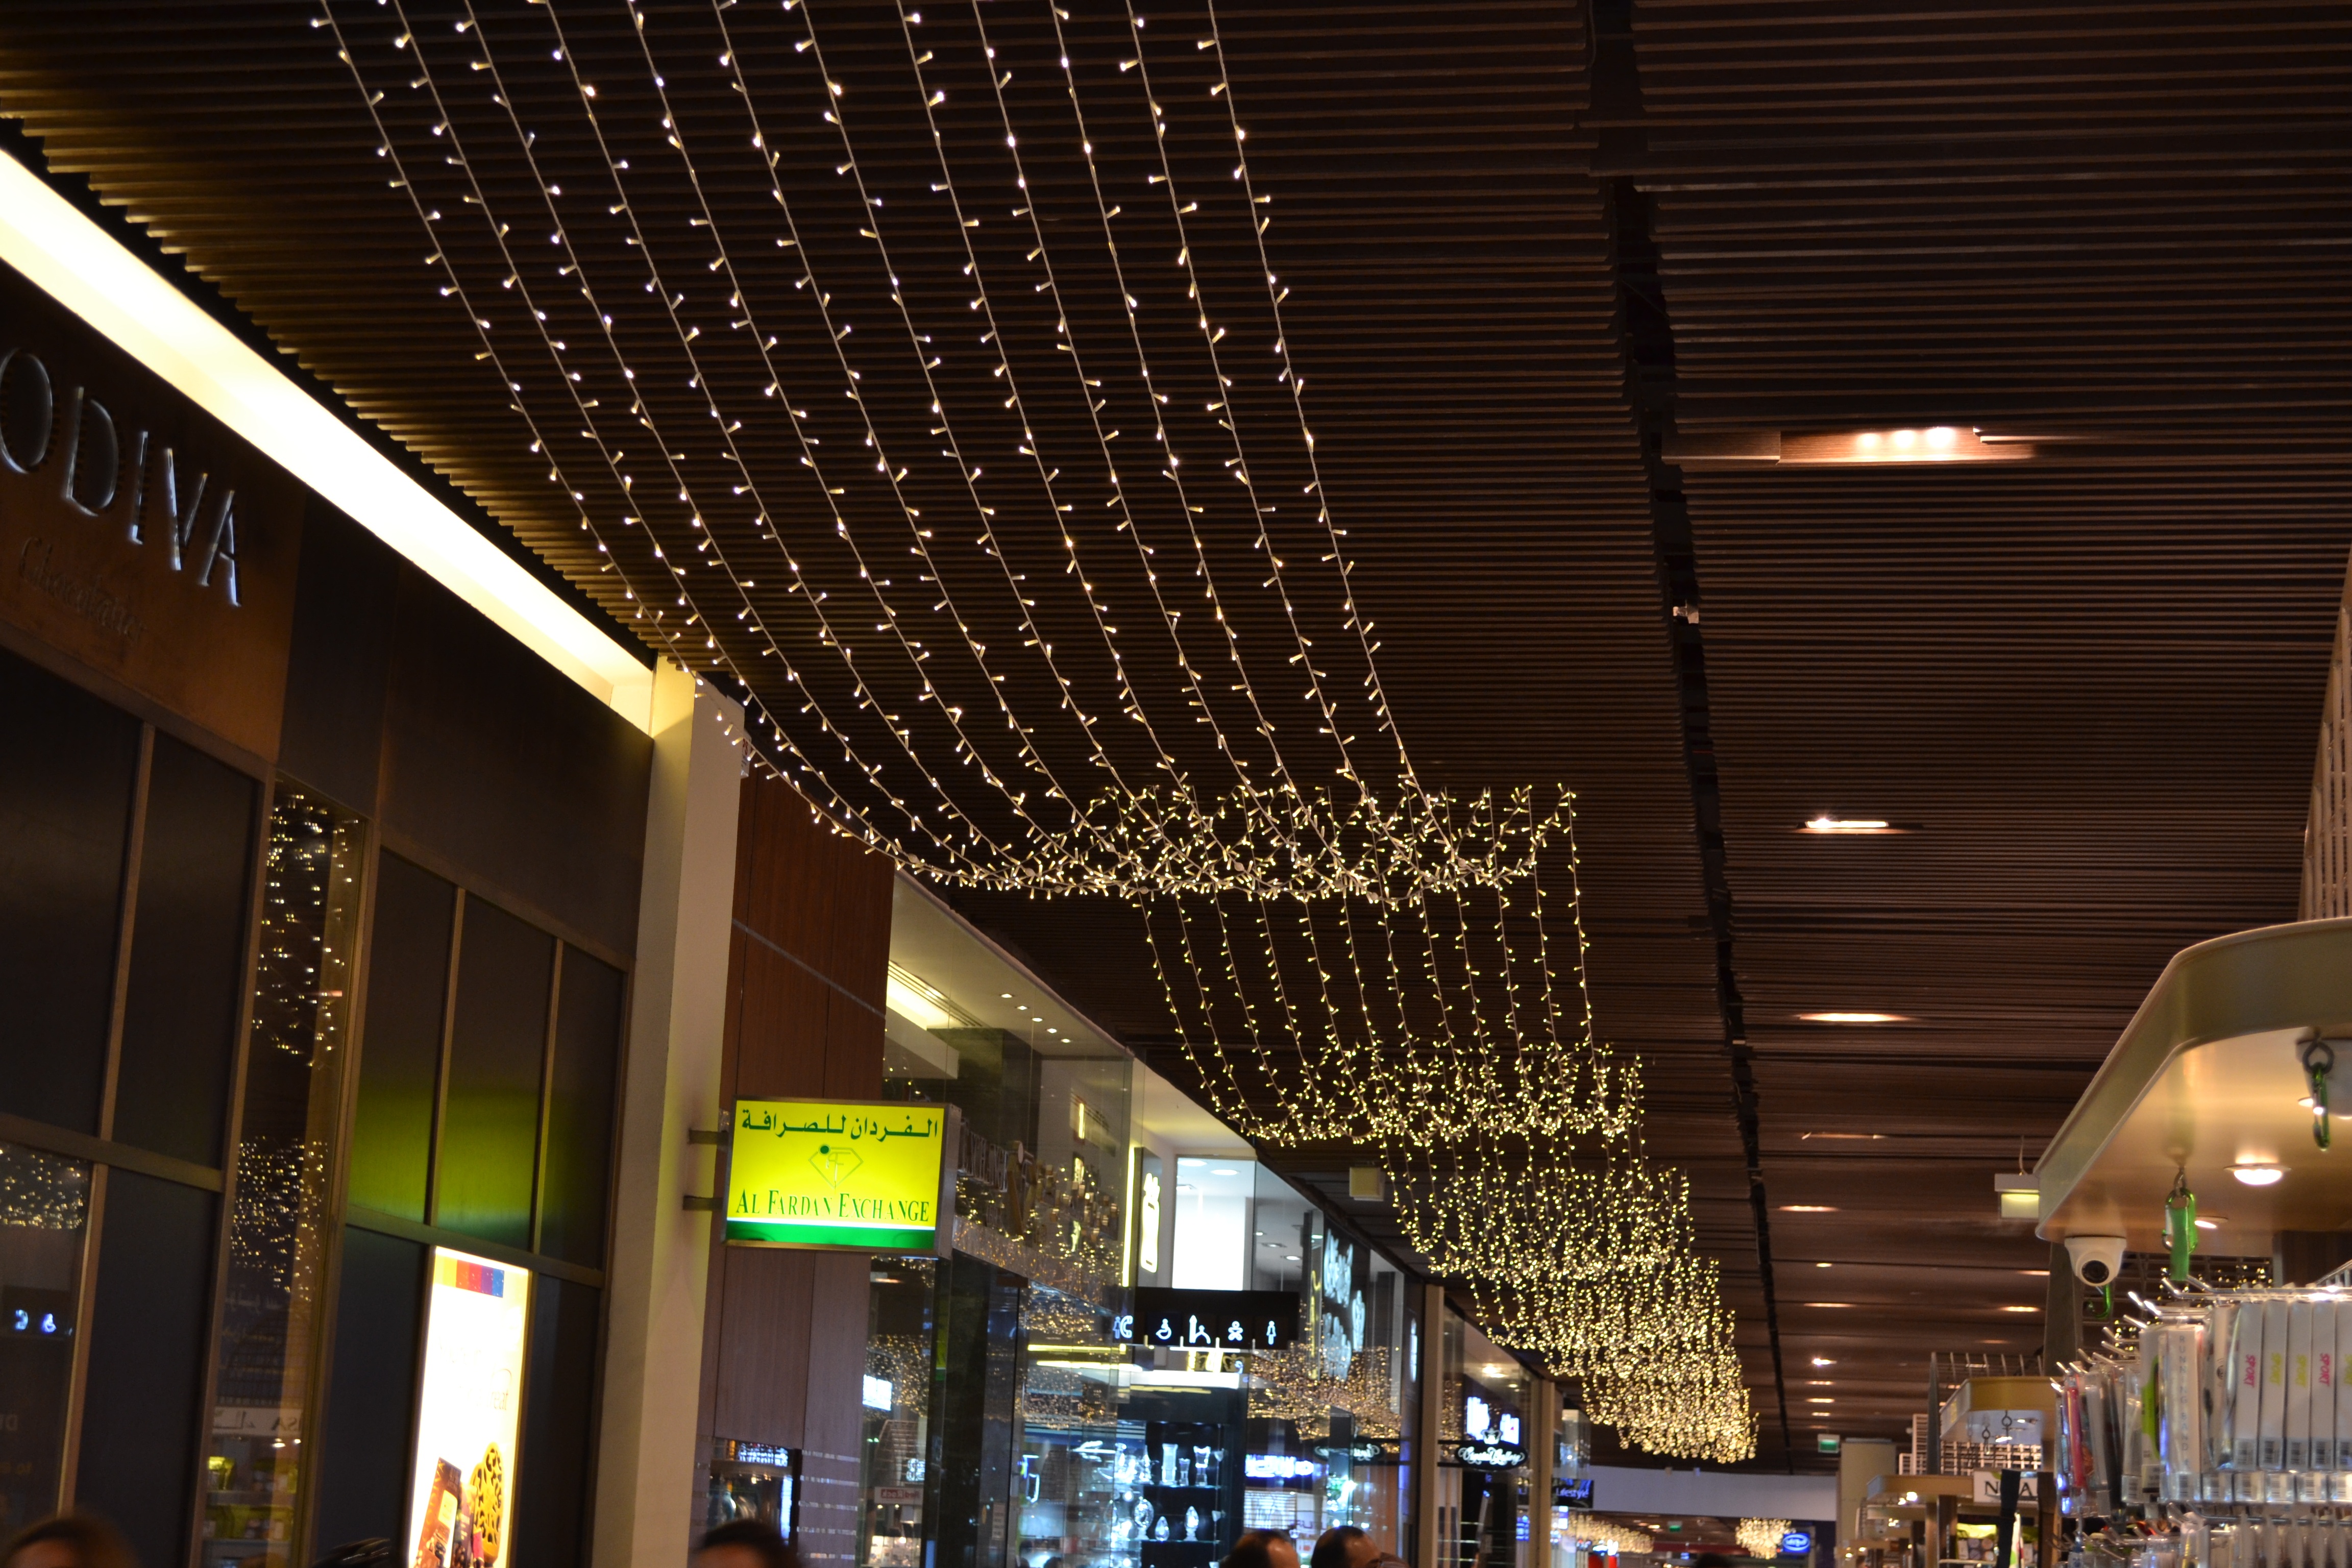
night, ceiling, lighting, interior design, design, lobby, convention center, shopping mall